A17 road (England)

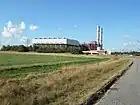
Sutton Bridge Power Station

It passes Fosdyke to the west, where it crosses the River Welland at Fosdyke Bridge, entering the district of South Holland a few hundred yards south of the bridge near the Ship Inn. This was built as a swing bridge in 1911 but replaced in 1989 with the current fixed span. The loss of swing stranded the coaster, JonSue, on the landward side. In March 1991 the ship was holed and sank when, on a falling tide, she settled on a dislodged limestone boulder used to reinforce the Welland channel and was cut up on site later the same year. The Macmillan Way crosses the river via this bridge also. At Moulton, there is a right turn for the B1357 for Moulton Seas End. At Whaplode as Washway Road, it passes Saracen's Head. At this point the former road passed through Saracen's Head, Holbeach and Fleet Hargate. The bypass, New Washway Road from Saracen's Head to Laurel Lodge Farm, opened in 1989. It meets the A151 on a newly built £5.4 million roundabout which opened in December 2017, and there is also a roundabout for the B1168 (the former route through Holbeach). At Fleet it passes a Hawker Hunter installed near the road, and meets the B1515, the former route from Holbeach, west of Fleet Hargate. At Gedney it meets the former route, with St Mary Magdalene Church, Gedney seen to the south.